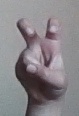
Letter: toot